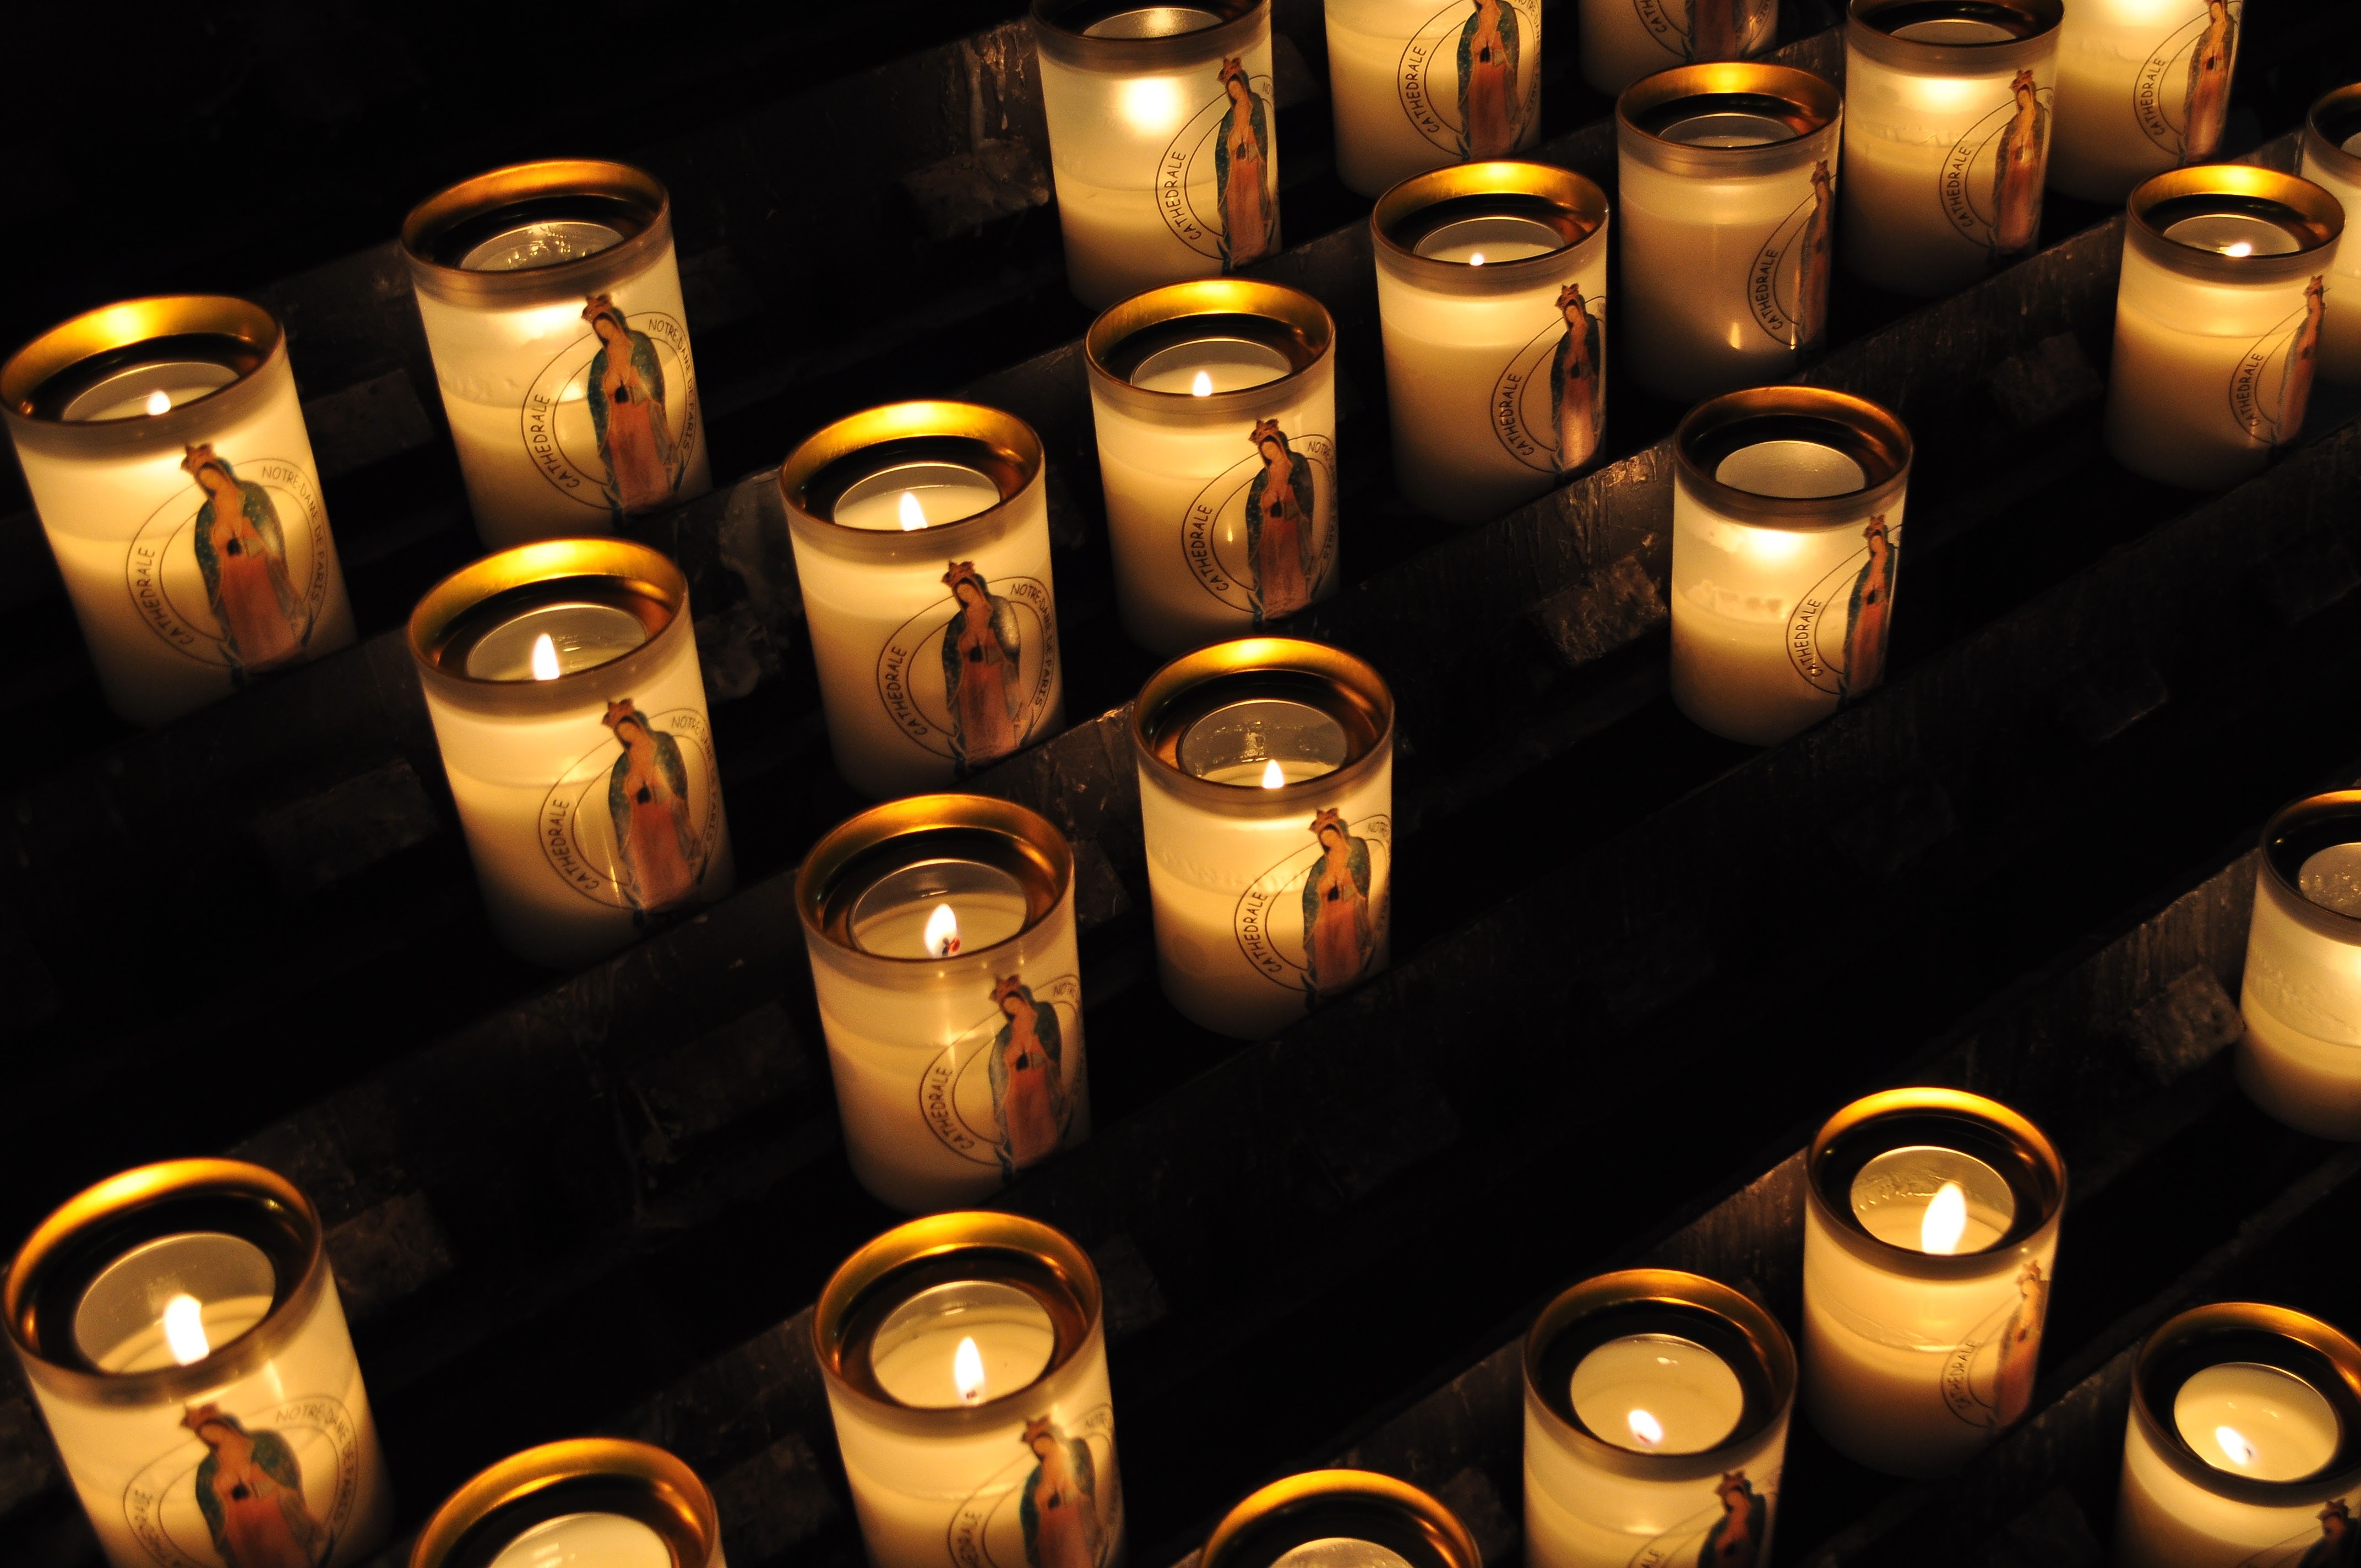
light, flame, drink, darkness, church, yellow, lighting, praying, art, candles, candlelight, spirituality, notre dame, drinkware